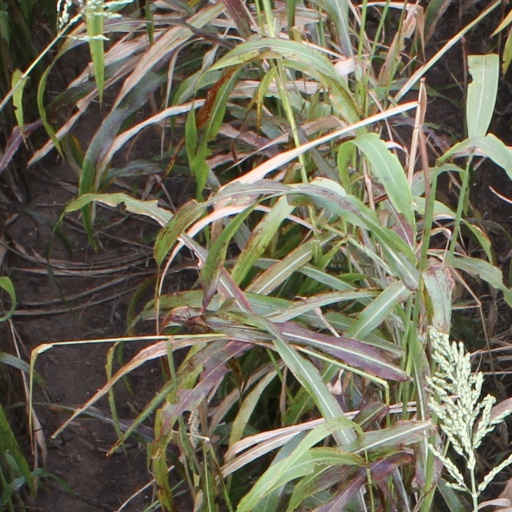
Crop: sorghum